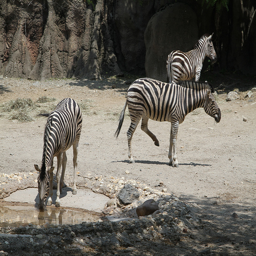
A zebra is outdoors getting a drink of water while two more zebras are standing nearby.
Three zebras standing in a small, manufactured enclosure.
A group of zebras by some rocks near the water
Two zebras standing around while a third zebra drinks from a pond.
Three zebras walking in a gravel area.